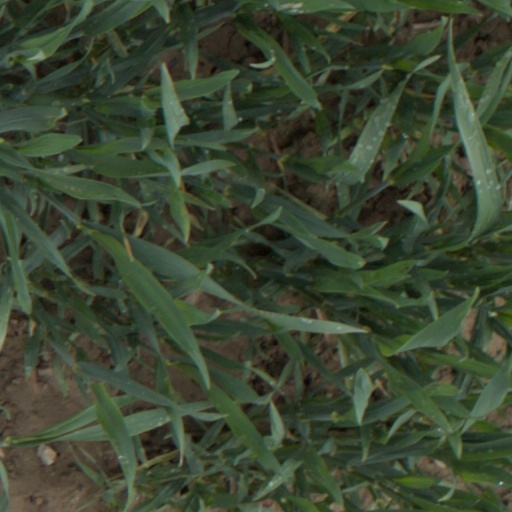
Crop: wheat